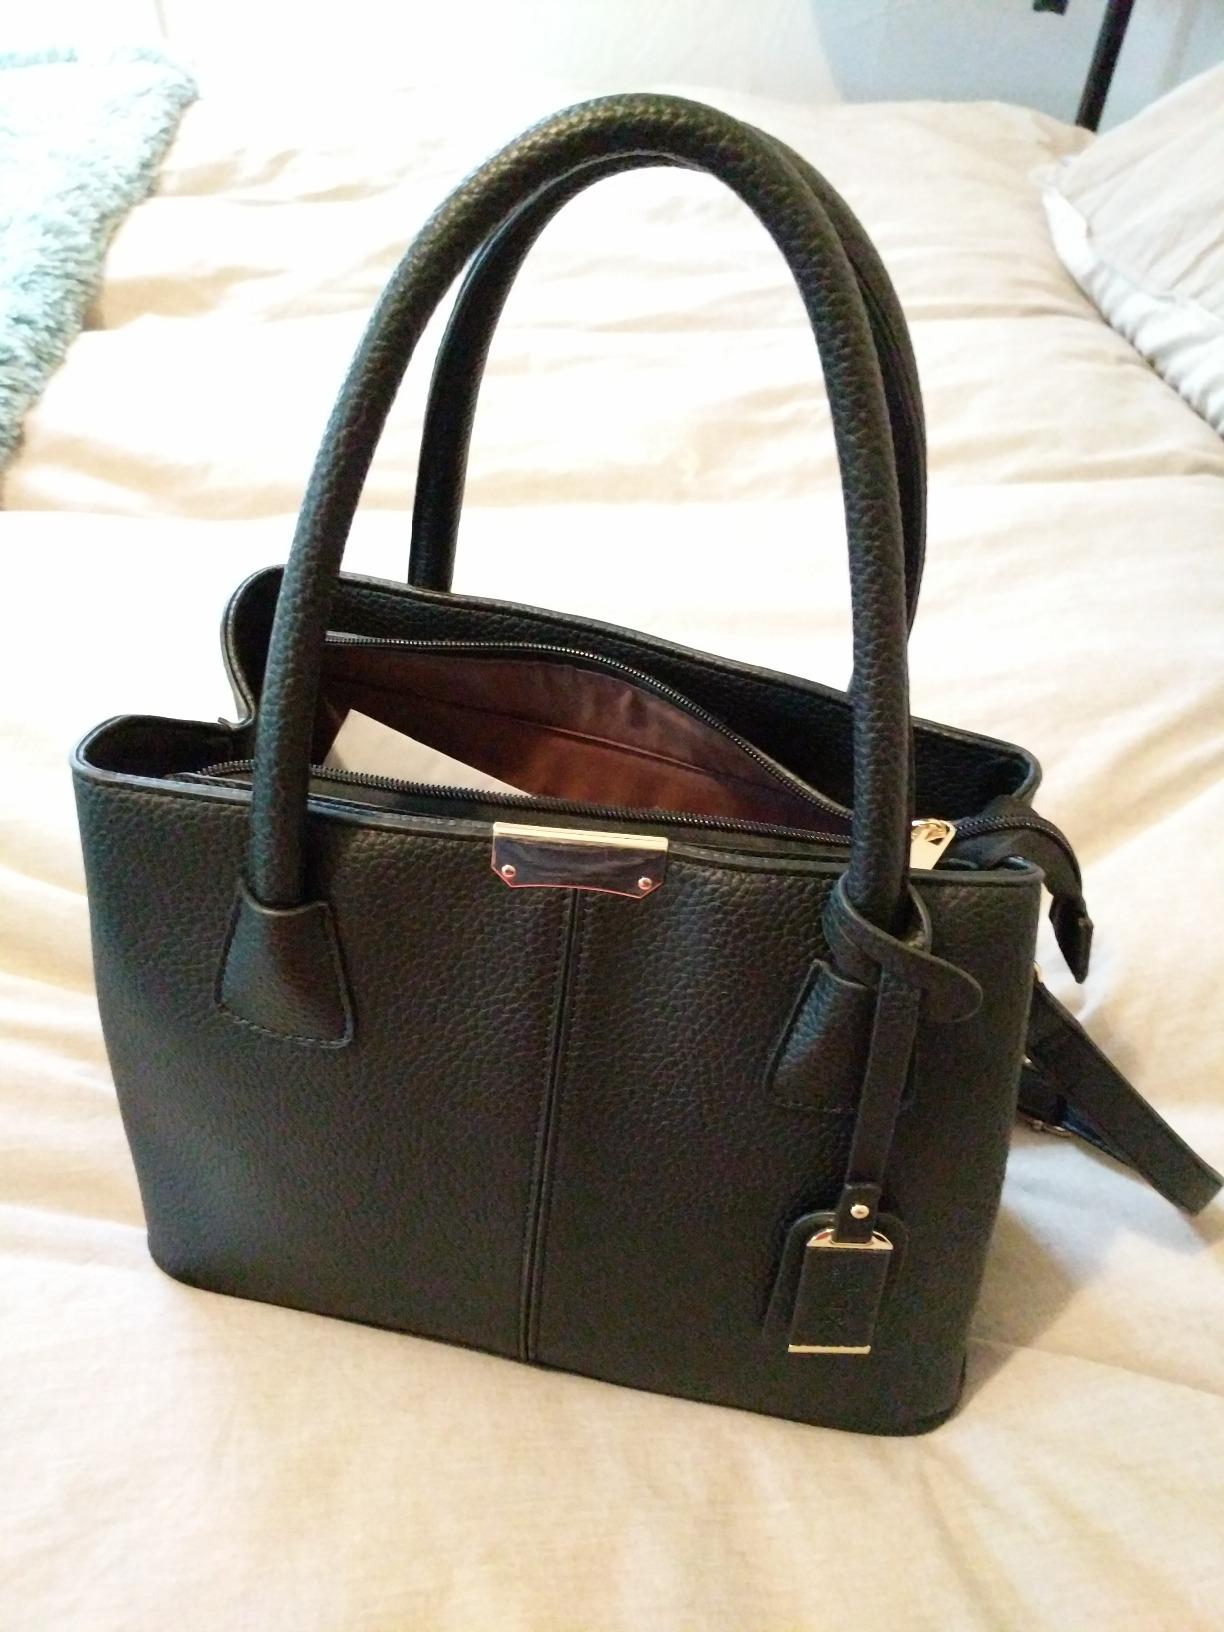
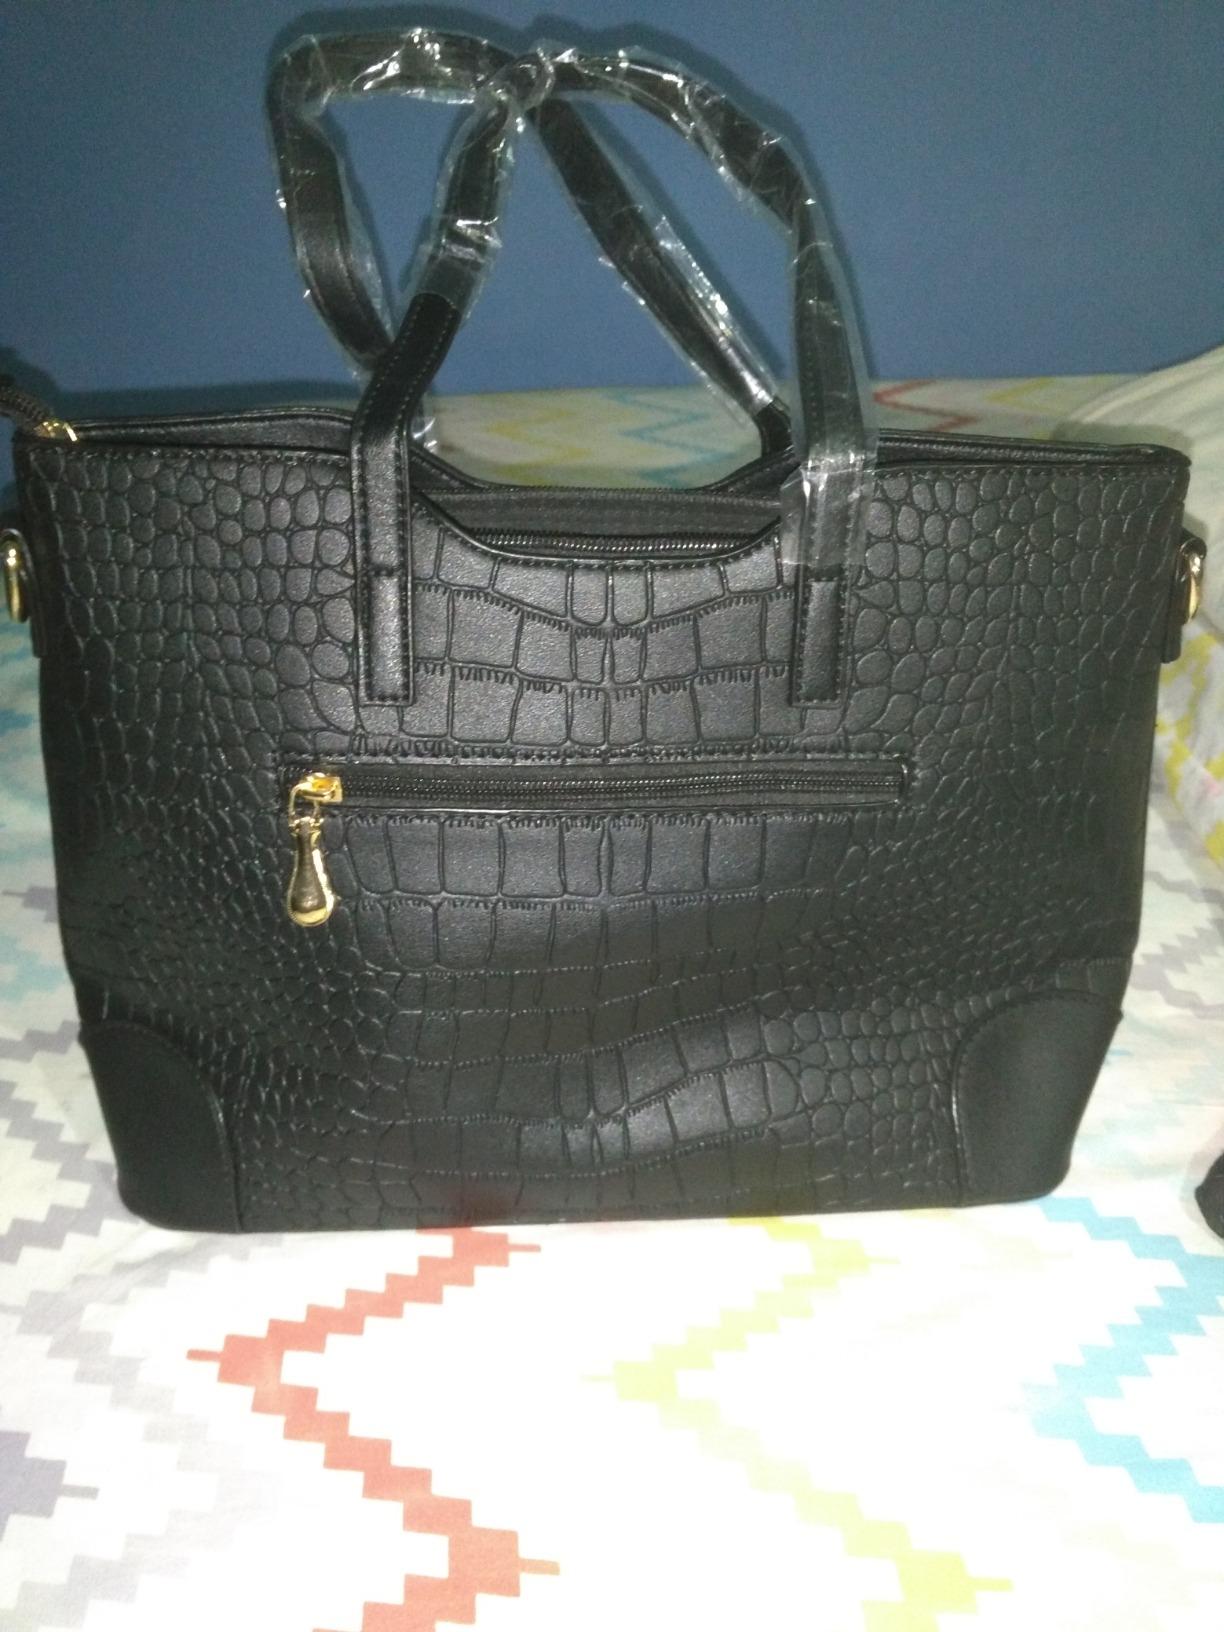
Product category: accessories_handbag
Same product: no